John Fownes Luttrell (1752–1816)

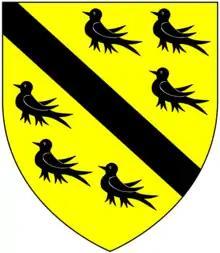
Luttrell Coat of Arms

John Fownes Luttrell (1752 – 16 February 1816) was an English Tory politician from Dunster Castle in Somerset. Like many previous generations of Luttrells since the 16th century, he was a Member of Parliament (MP) for Minehead, his family's pocket borough near Dunster. He sat in the House of Commons of Great Britain and then in the House of Commons of the United Kingdom from 1774 until his death in 1816, except for a few months in 1806–07.